Hekou Yao Autonomous County

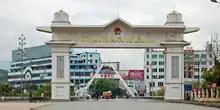
Hekou Border crossing

On 20 February 2025 the Vietnamese parliament approved an $8 billion railroad investment to upgrade under Xi Jinping's Belt and road initiative the old French-built Kunming–Haiphong railway, which serves the Chinese border city Hekou Yao, Lao Cai, Hanoi and Haiphong.